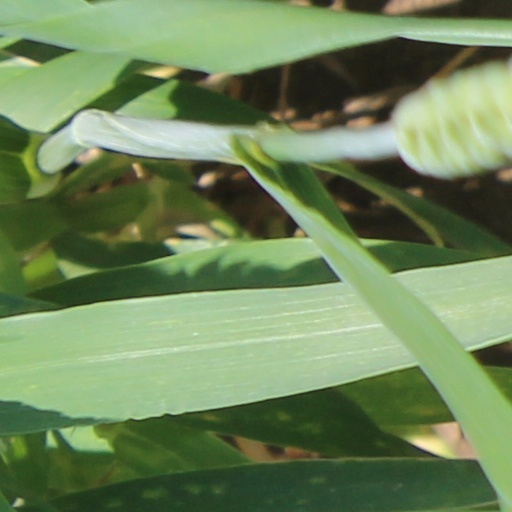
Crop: wheat